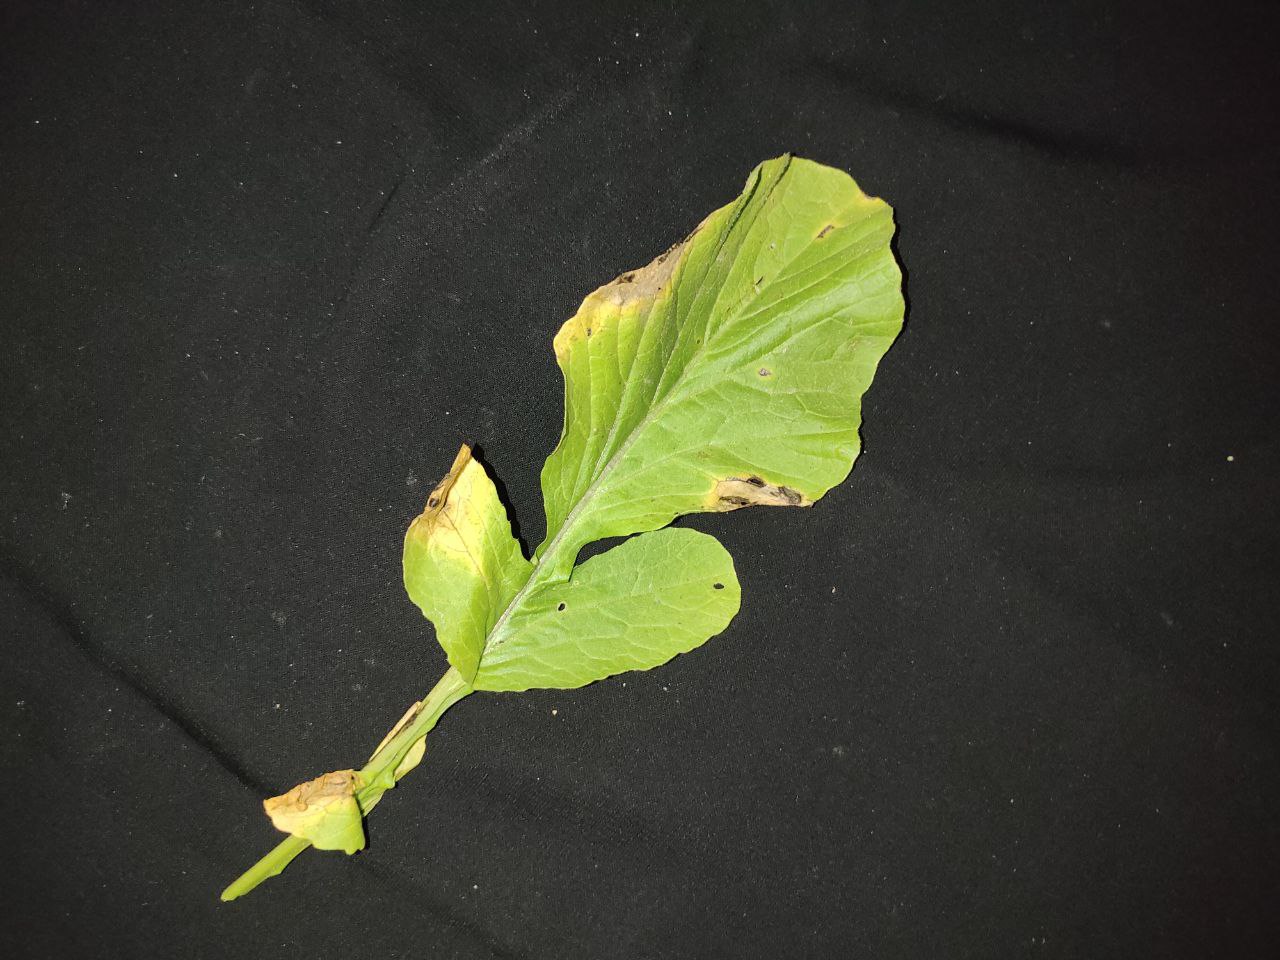
Label: Downey mildew